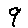
Label: 9